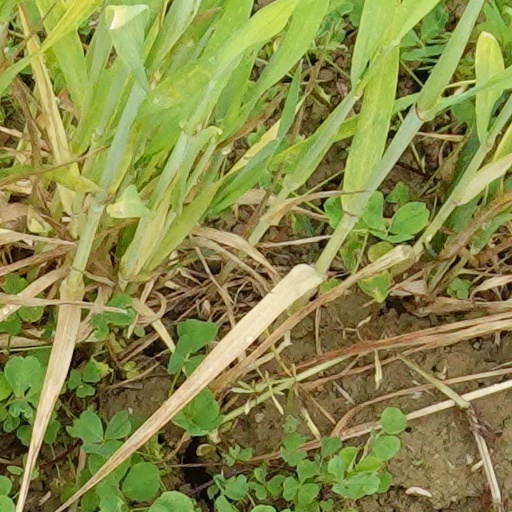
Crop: wheat